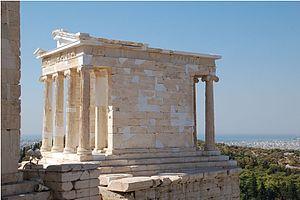
Le temple d'Athéna Nikè fut érigé au Vᵉ siècle av. J.-C. sur l'Acropole d'Athènes, en l'honneur de la déesse de la victoire, Athéna Victorieuse : Nikè signifie littéralement « victoire » en grec ancien.
Le marbre est utilisé depuis l'Antiquité comme matériau pour la sculpture et pour l’architecture. La consistance ferme et dense du marbre lui permet de prendre un beau poli, et sa translucidité associée au haut indice de réfraction des cristaux de calcite, principal composant des vraies marbres, permet à la lumière de « pénétrer » dans la superficie de la pierre avant d’être réfléchie, conférant à ce matériau une luminosité spéciale.